Incubus (2006 film)

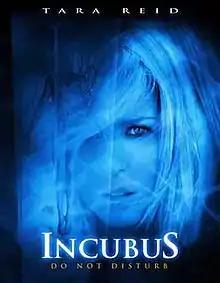
Theatrical teaser poster.

Incubus is a 2006 British horror thriller film directed by Anya Camilleri and stars actress Tara Reid. The film was released on May 3, 2006, by Sony Pictures Home Entertainment, and had an internet premiere on AOL during Halloween 2006. An unrated version was released to DVD on February 6, 2007. The film has billed itself as the first Download To Own video.